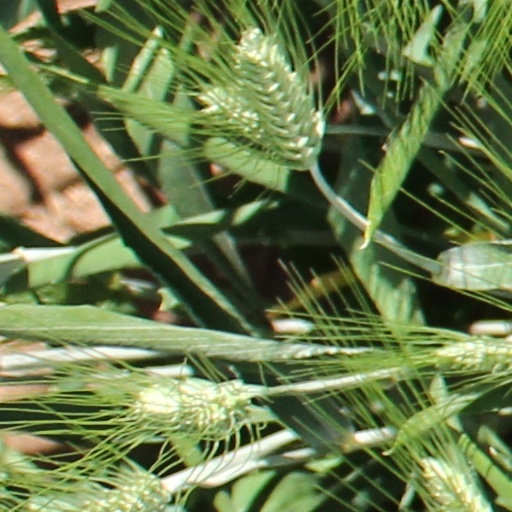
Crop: wheat